Ayka

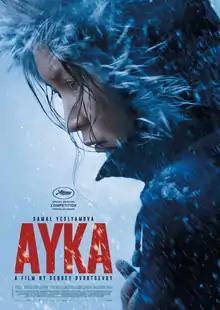
Film poster

Ayka is a 2018 drama film directed by Sergey Dvortsevoy. It was selected to compete for the Palme d'Or at the 2018 Cannes Film Festival. At Cannes, Samal Yeslyamova won the award for Best Actress. It was selected as the Kazakhstani entry for the Best Foreign Language Film at the 91st Academy Awards, making the December shortlist. The film was produced under the working title "My Little One".